Mississippi-class battleship

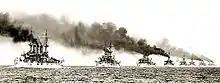
The Great White Fleet demonstrated America's new naval strength by sailing around the world. Most of these ships were under 10 years old, but were already obsolete.

In the early 20th century, the US Navy was growing rapidly. The Navy commissioned its first battleships in 1895, and by the middle of the next decade, Jane's Fighting Ships ranked its battle line second only to the British Navy. However, this rapid growth was not universally supported either within the government or within the Navy. Compromises between powerful groups were frequently necessary to get funding.